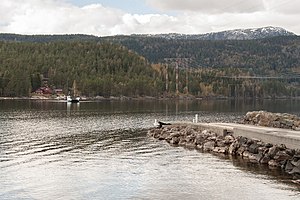
Fjonefærgen
MF «Nissen» på vej fra Fjone mod Sundsodden.